Labour government, 1974–1979

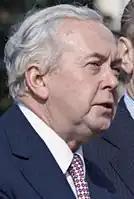
Wilson in 1975

The Labour Party governed the United Kingdom from 1974 to 1979. During this period, Harold Wilson and James Callaghan were successively appointed as Prime Minister by Queen Elizabeth II. The end of the Callaghan ministry was presaged by the Winter of Discontent, a period of serious industrial discontent. This was followed by the election of Conservative leader Margaret Thatcher in 1979.